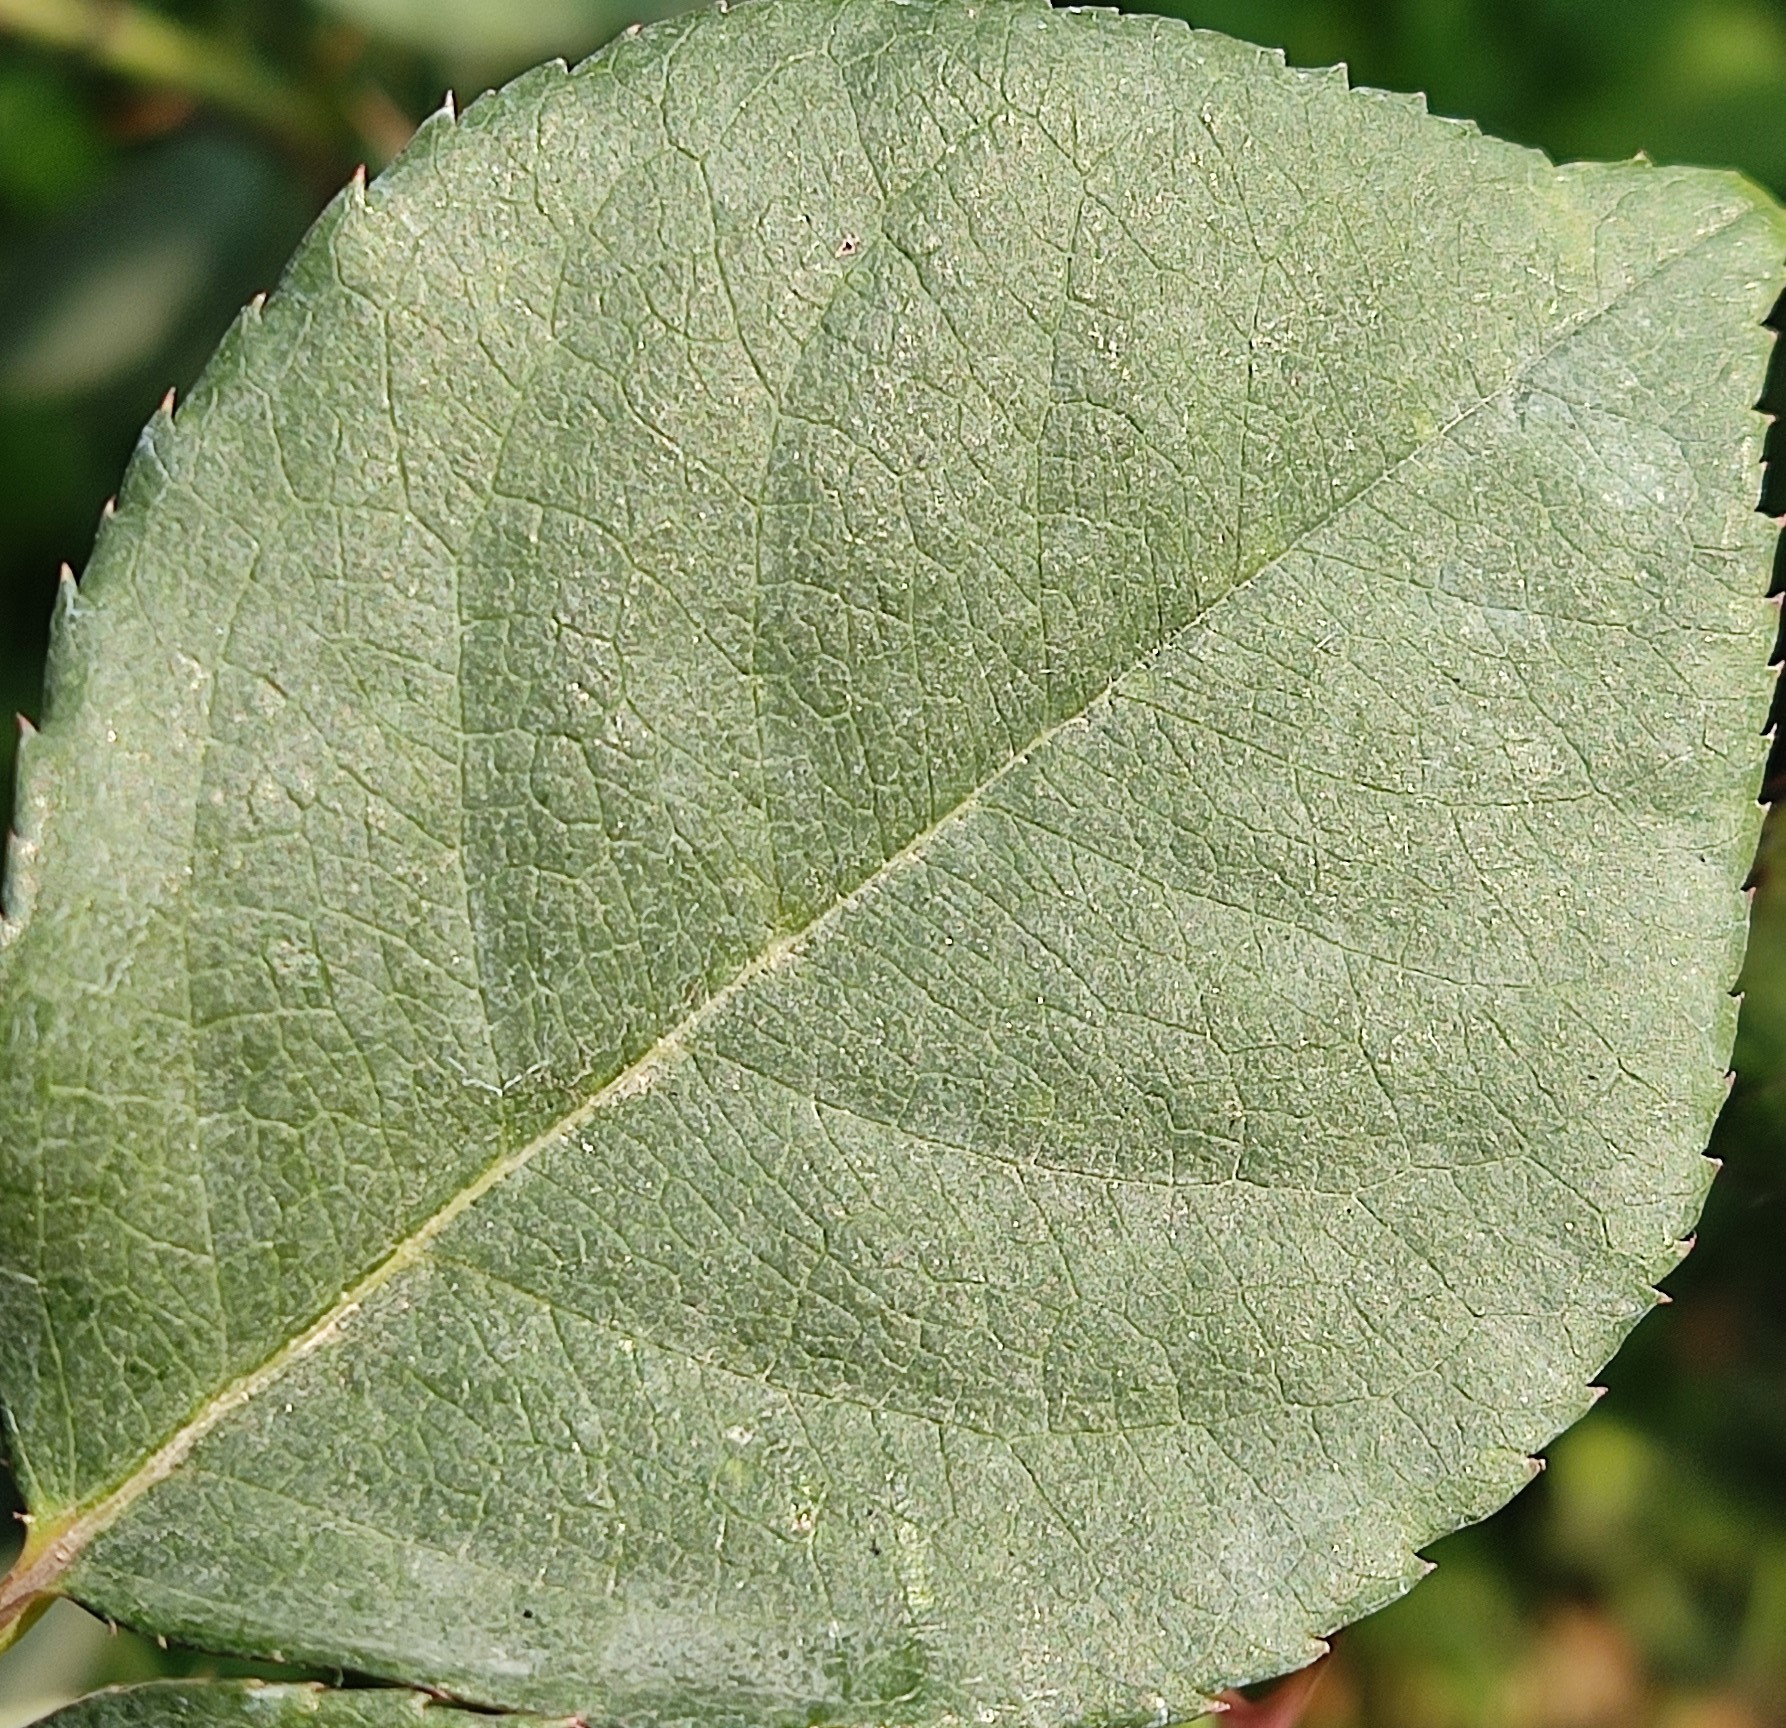
Label: Fresh Leaf